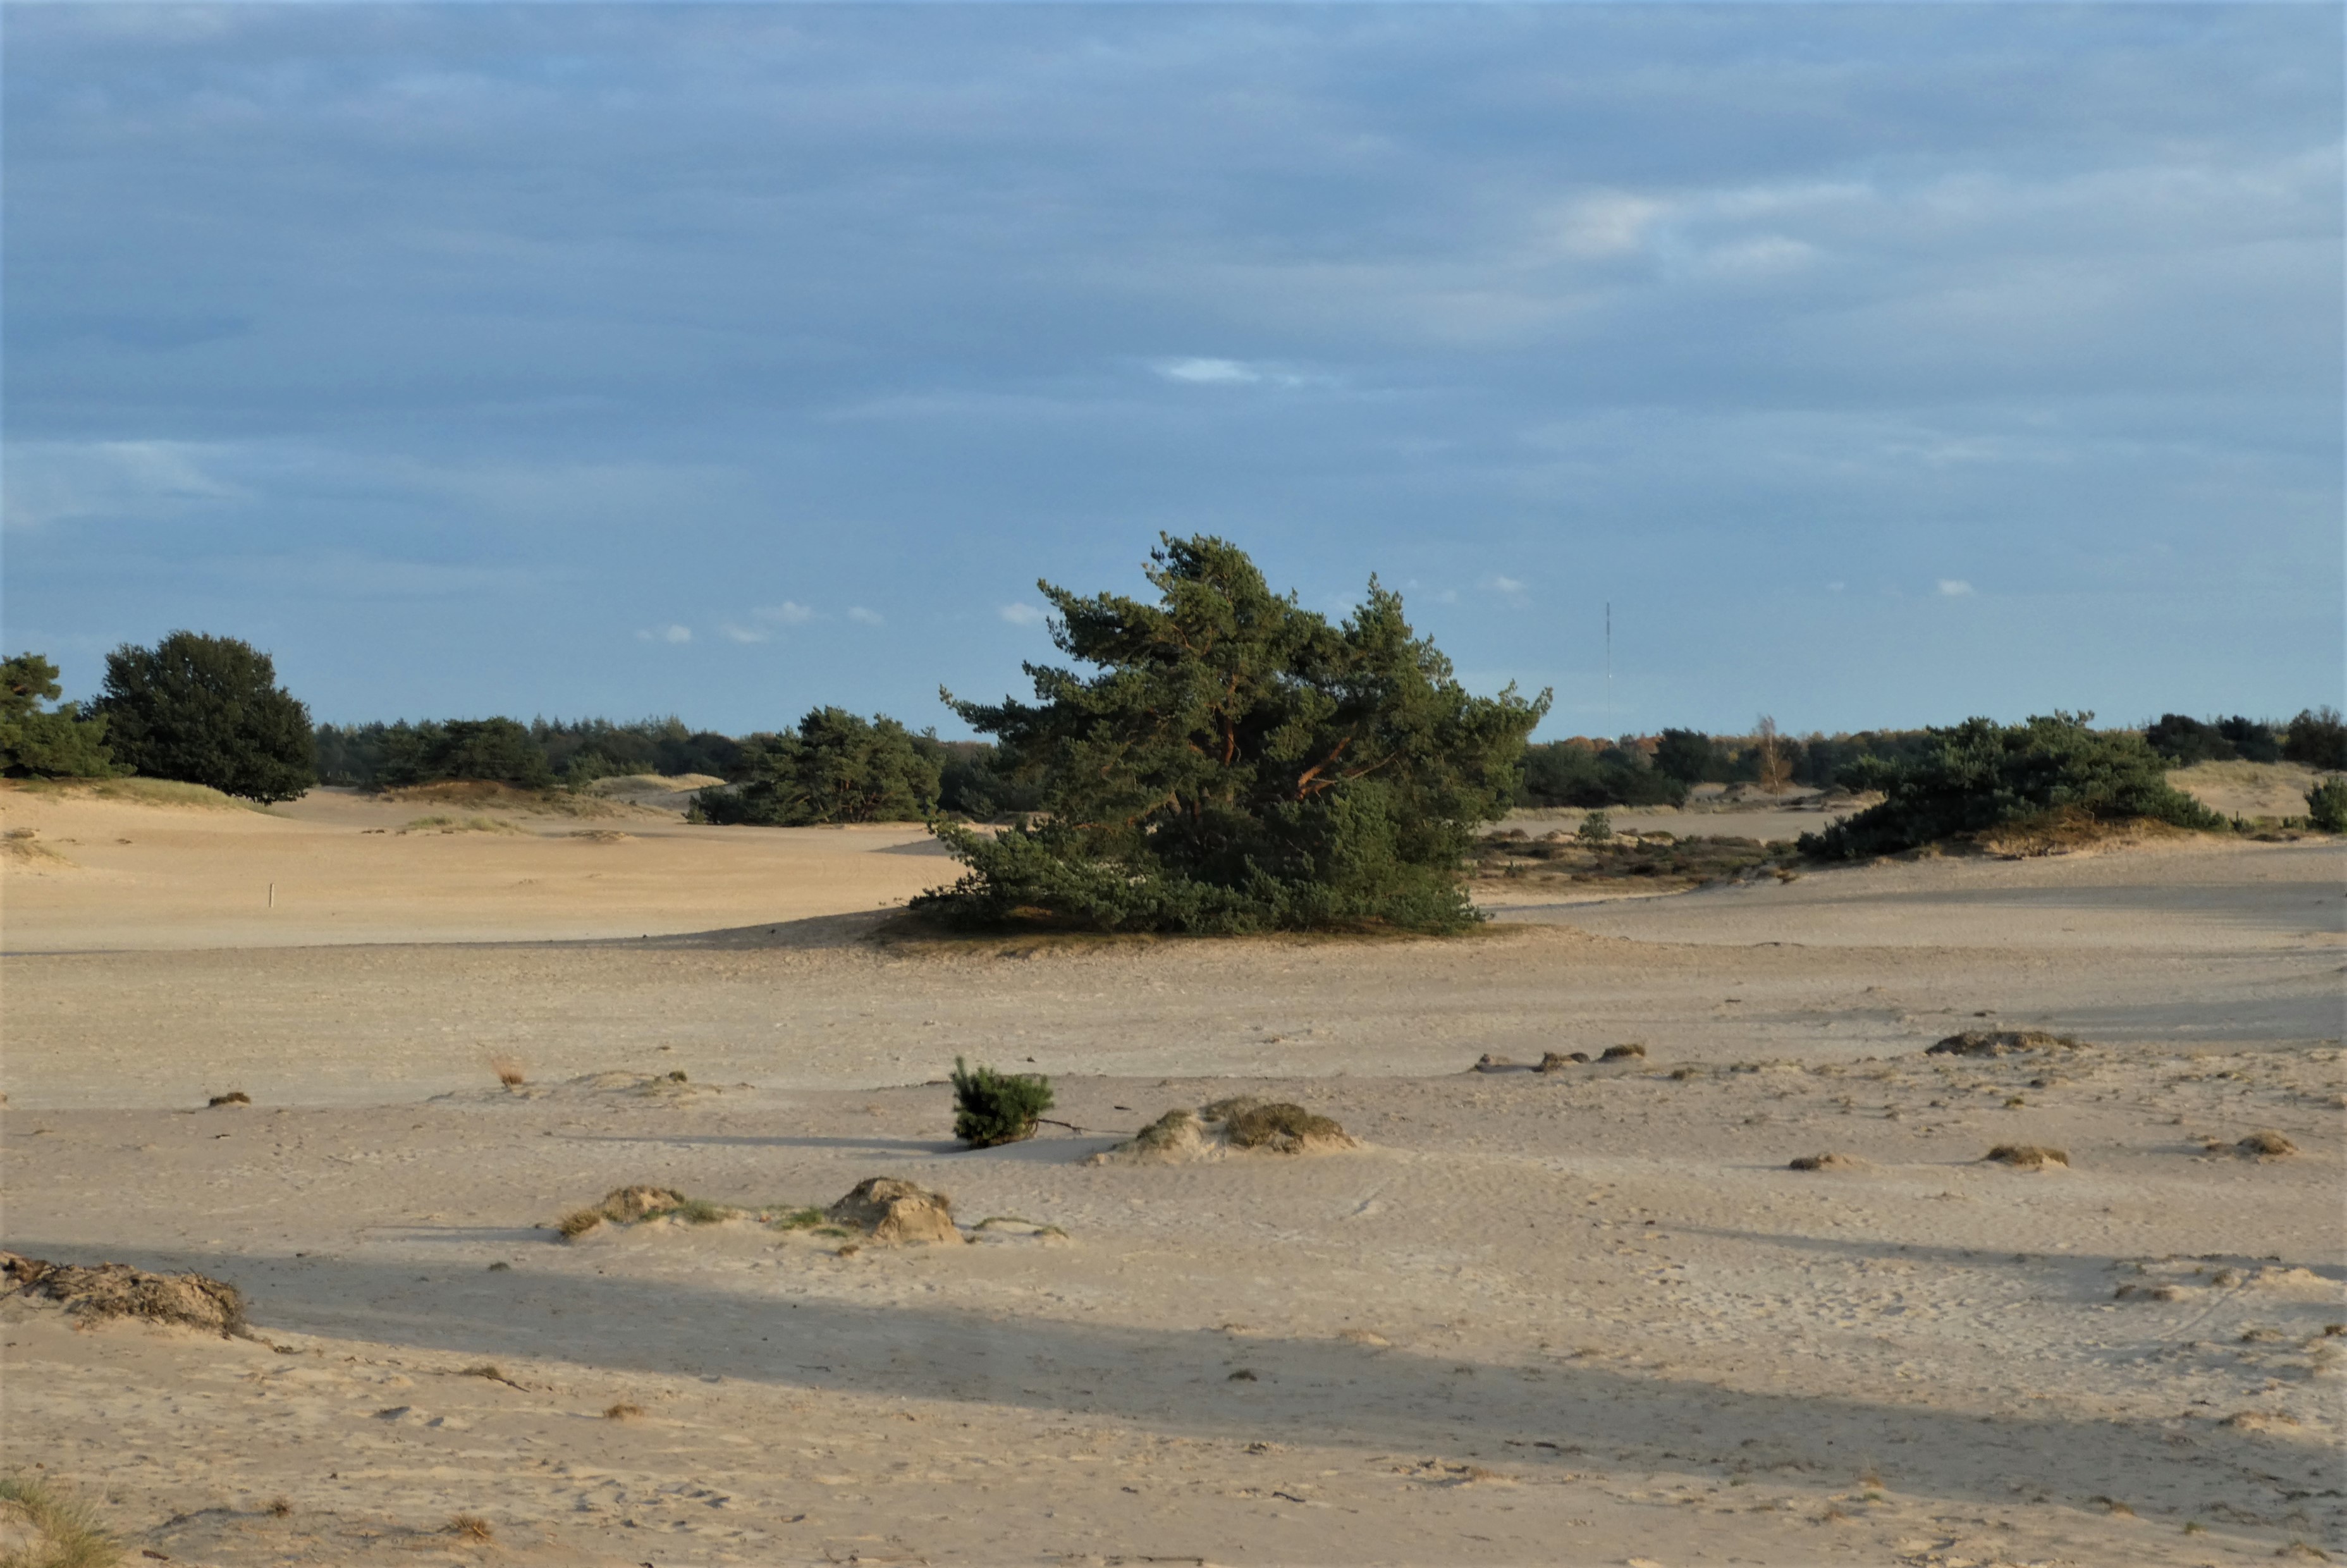
nature, sky, cloud, plant, natural landscape, land lot, tree, plain, landscape, horizon, singing sand, road, aeolian landform, geology, soil, rock, sand, grass, shrubland, wildlife, blowout, steppe, ocean, dirt road, desert